Lujiazui station

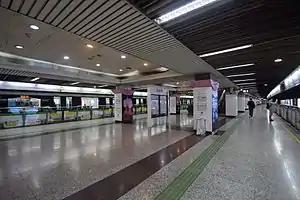
Station platform

Lujiazui is a station on Line 2 and 14 of the Shanghai Metro rapid transit system, situated in the middle of the financial district of Lujiazui. This station is the first stop in Pudong going east towards Shanghai Pudong International Airport, and is part of the initial section of Line 2 that opened from to that opened on 20 September 1999. The station later became an interchange on 30 December 2021 after the opening of Line 14. Being at the center of the Lujiazui financial district, the station is of significance to the area.